Ronchères, Yonne

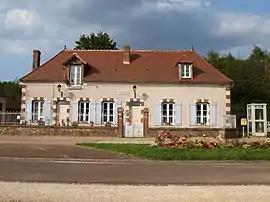
The town hall in Ronchères

Ronchères is a commune in the Yonne department in Bourgogne-Franche-Comté in north-central France.